St Ives, Cornwall

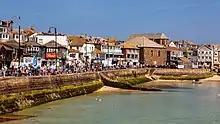
The harbourfront in summer

The first lifeboat was stationed in the town in 1840. In 1867 the Royal National Lifeboat Institution (RNLI) built a boathouse at Porthgwidden beach. It proved to be a difficult site to launch from, and in 1867 it was replaced by a building in Fore Street. In 1911 a new boathouse was built on the Quay, and then in 1993 a larger station was built at the landward end of the West Pier. Since its inception in 1839, thirty eight RNLI medals have been awarded to rescuers from St Ives, 18 silver medals and 20 bronze.